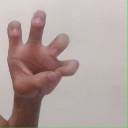
अक्षर: छ